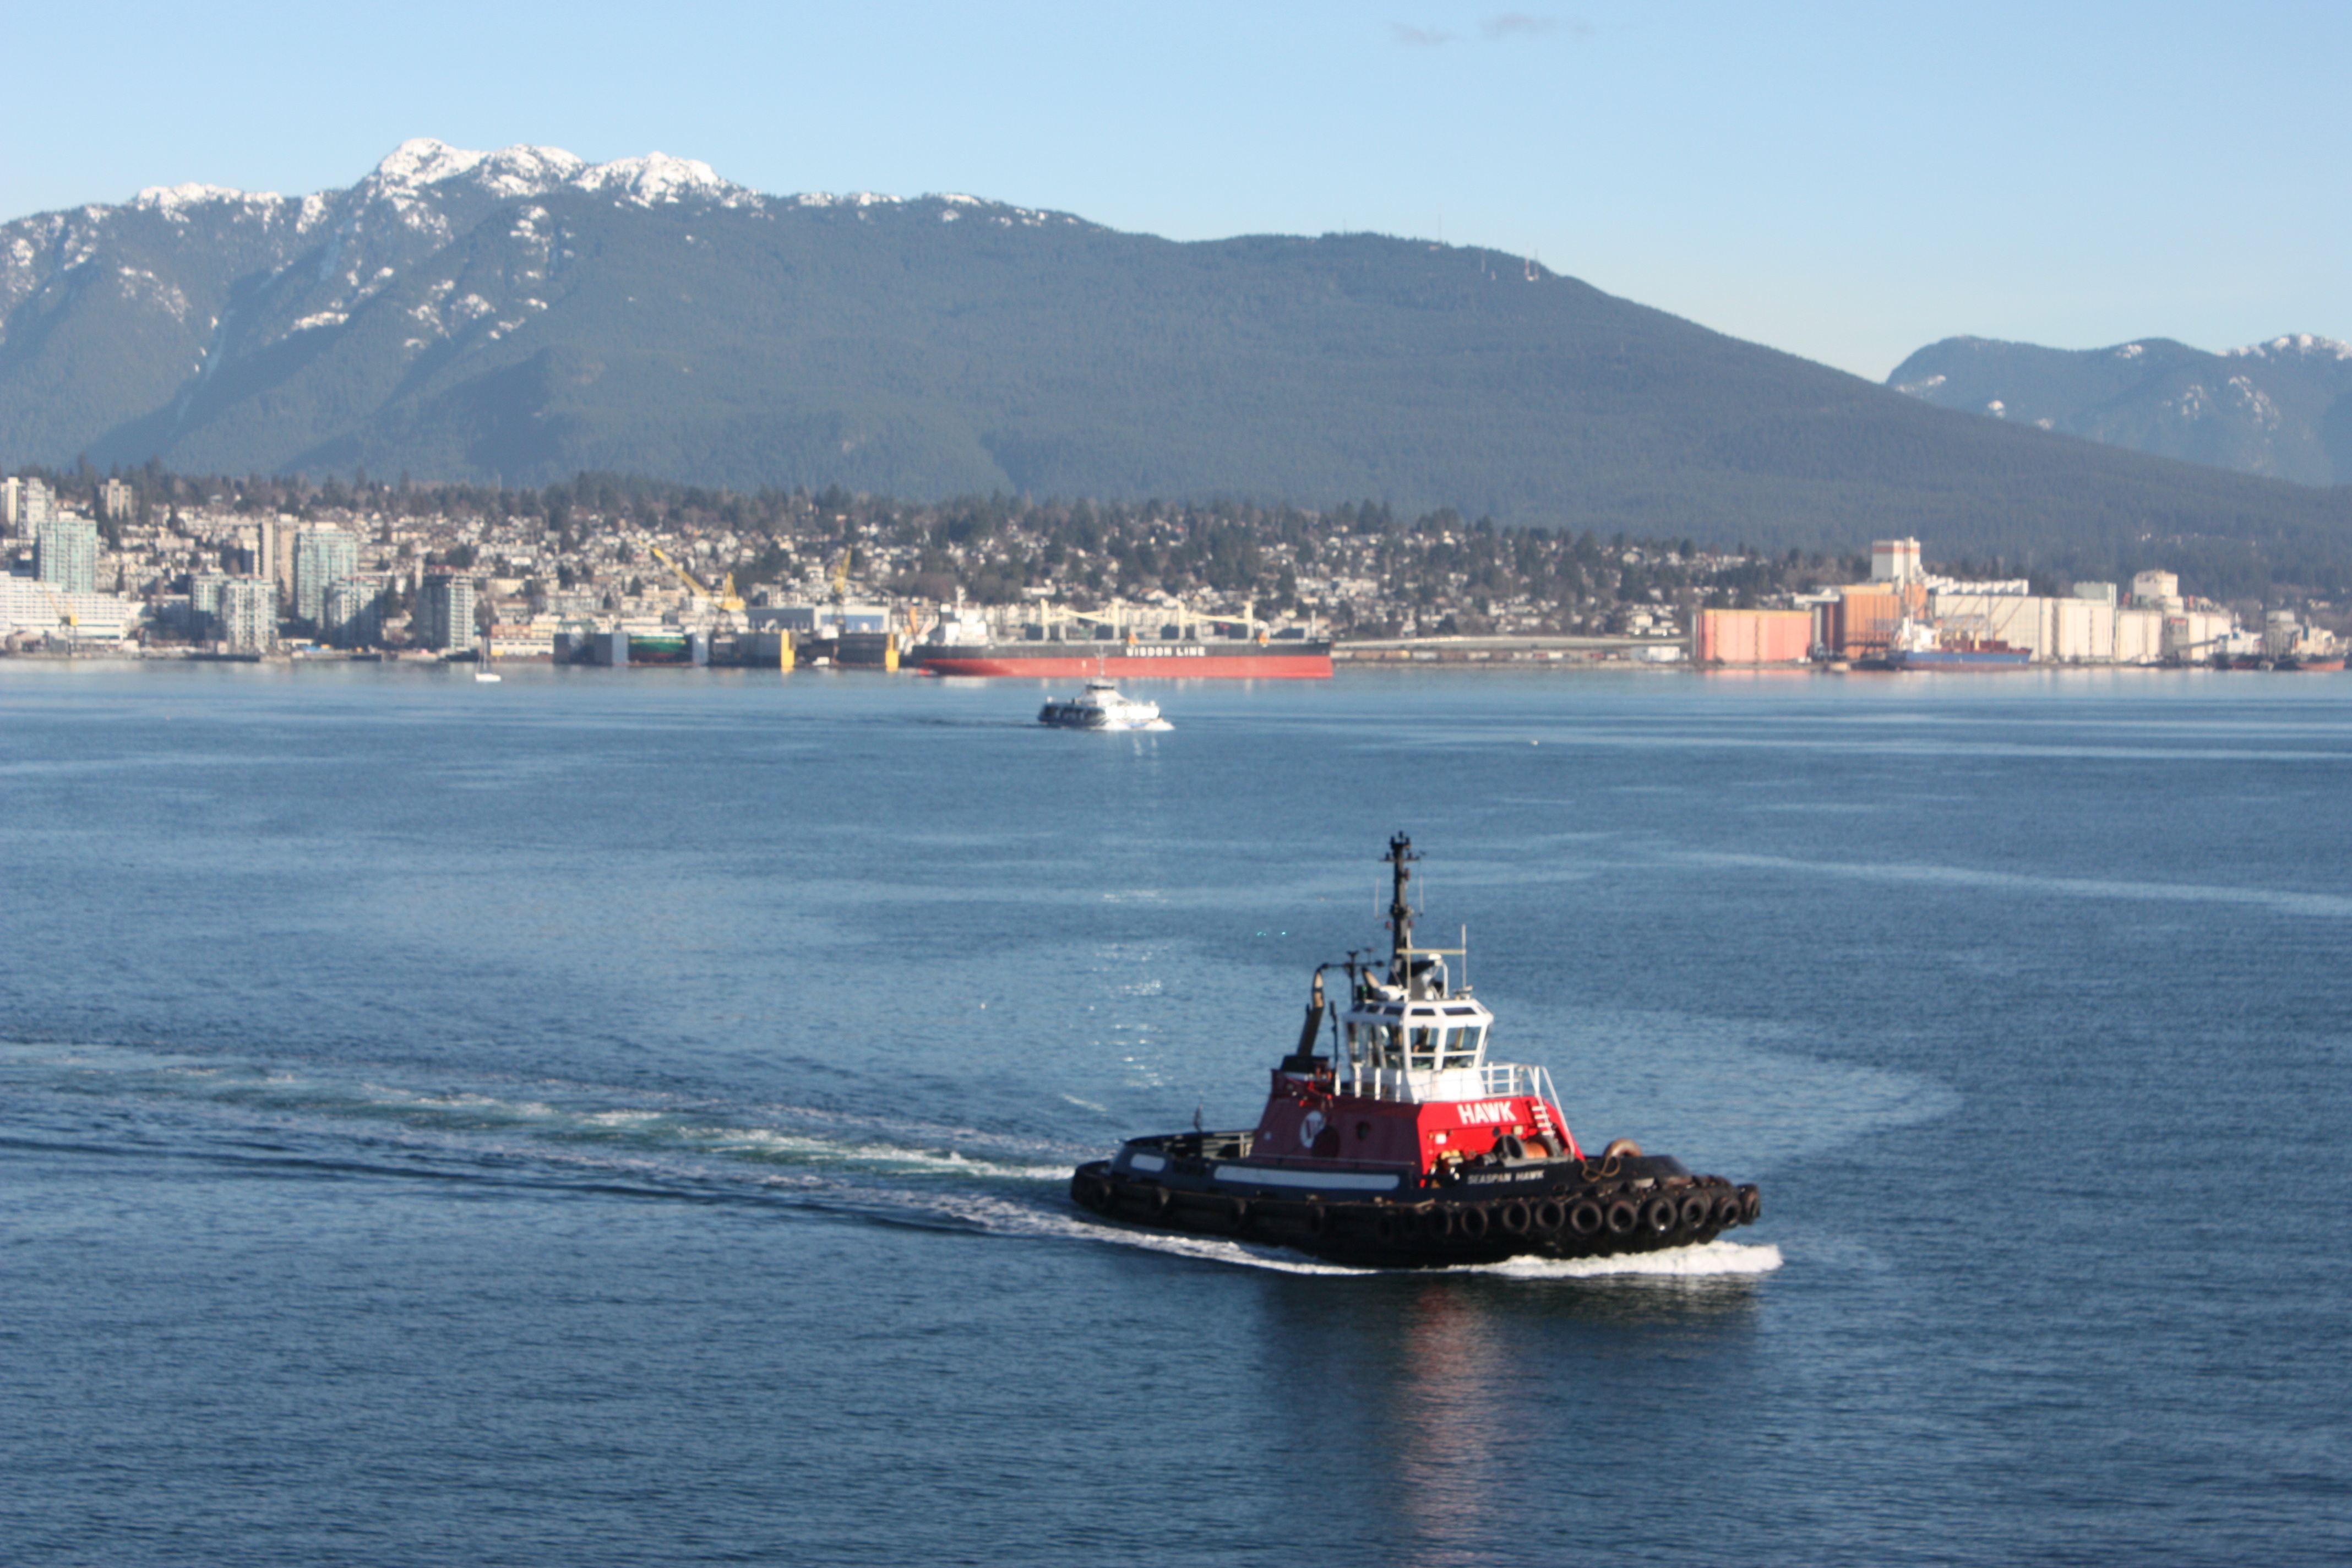
sea, boat, ship, vehicle, vancouver, bay, harbor, blue, cargo ship, ferry, canada, channel, tugboat, watercraft, passenger ship, british columbia, north vancouver, burrard inlet